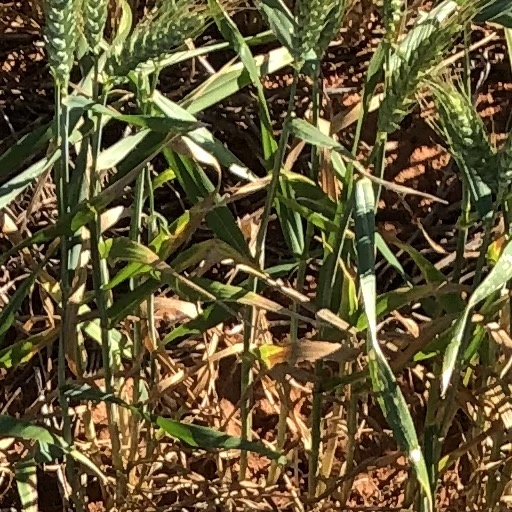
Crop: wheat